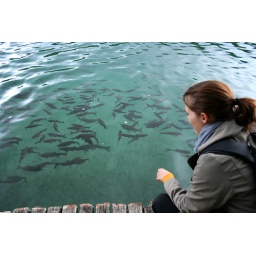
Visible fish in lake through very clear water